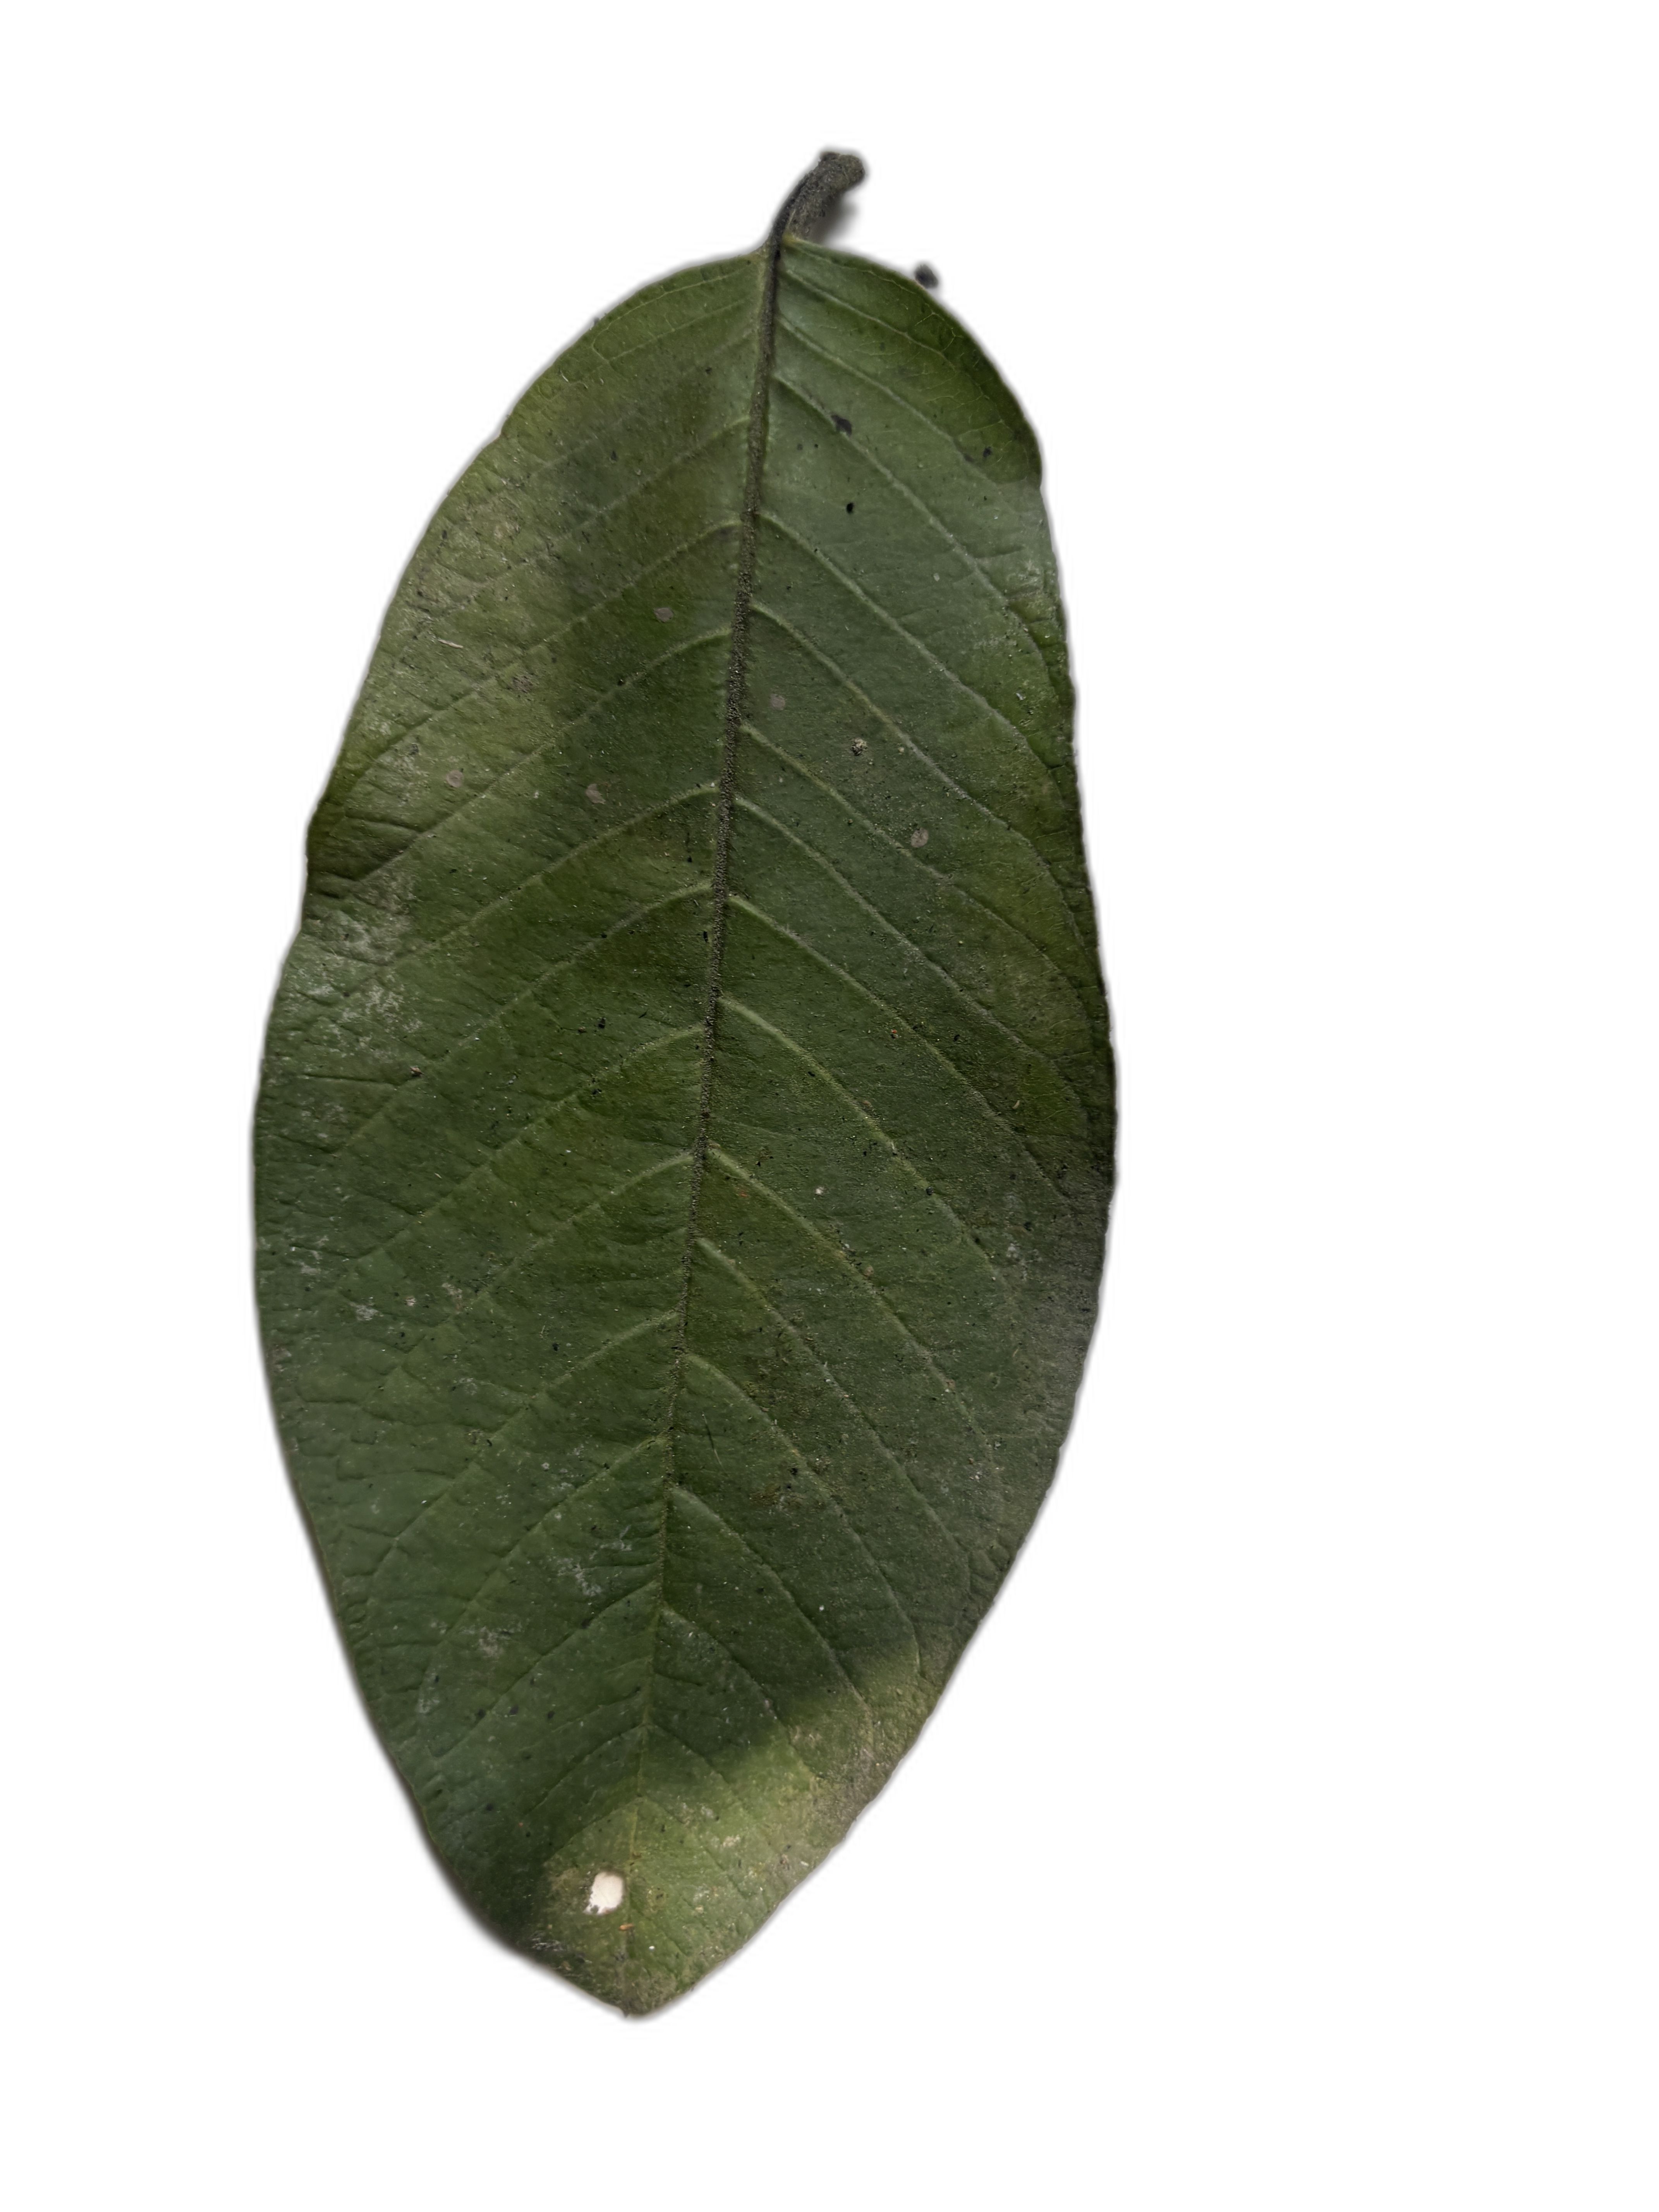
Plant part: leaf
Disease: Healthy